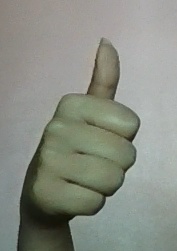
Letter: aleff